Christianization

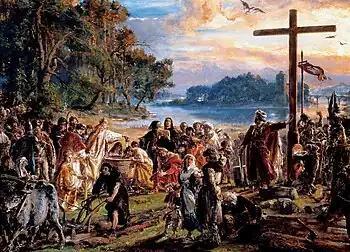
photo of a late nineteenth century painting by Jan Matejko depicting the introduction of Christianity to Poland through symbols such as a cross and a plow, baptism and reading

By 771, Charlemagne had inherited the long established conflict with the Saxons who regularly specifically targeted churches and monasteries in brutal raids into Frankish territory. In January 772, Charlemagne retaliated with an attack on the Saxon's most important holy site, a sacred grove in southern Engria. "It was dominated by the Irminsul ('Great Pillar'), which was either a (wooden) pillar or an ancient tree and presumably symbolized Germanic religion's 'Universal Tree'. The Franks cut down the Irminsul, looted the accumulated sacrificial treasures (which the King distributed among his men), and torched the entire grove... Charlemagne ordered a Frankish fortress to be erected at the Eresburg".